Early life of Samuel Johnson

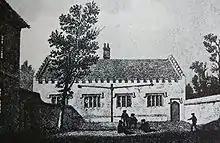
Engraving of the Lichfield Grammar School

Johnson was born in Lichfield at 4:00 pm on Wednesday, 18 September 1709 at the family home above his father's bookshop, near Market Square, across from St Mary's Church. His mother was 40 when she gave birth, a matter for sufficient concern that George Hector, a "man-midwife" and a surgeon of "great reputation", was brought in to assist during the birth. The baby was named Samuel, after Sarah's brother Samuel Ford. He did not cry and, with doubts surrounding the newborn's health, his aunt claimed "that she would not have picked such a poor creature up in the street". As it was feared the baby might die, the vicar of St Mary's was summoned to perform a baptism. Two godfathers were chosen: Samuel Swynfen, a physician and graduate of Pembroke College, and Richard Wakefield, a lawyer, coroner, and Lichfield town clerk.